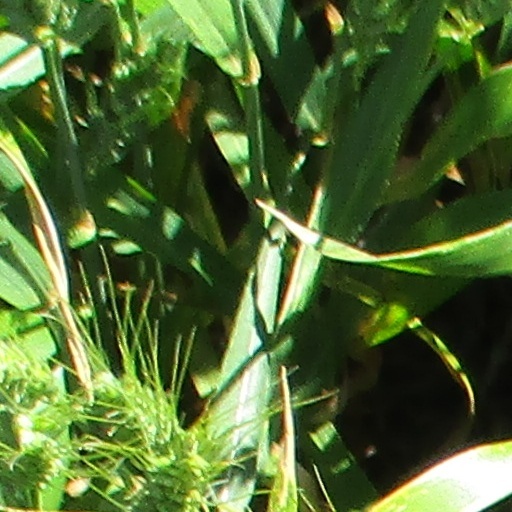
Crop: wheat